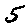
Label: 5